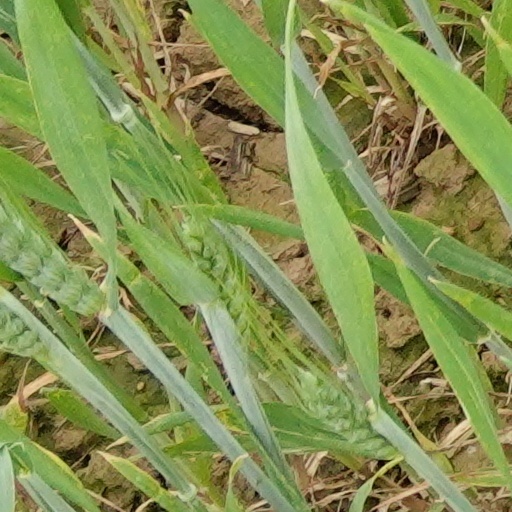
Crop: wheat